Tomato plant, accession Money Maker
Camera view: vertical (180 deg); turntable rotation: 180 degrees
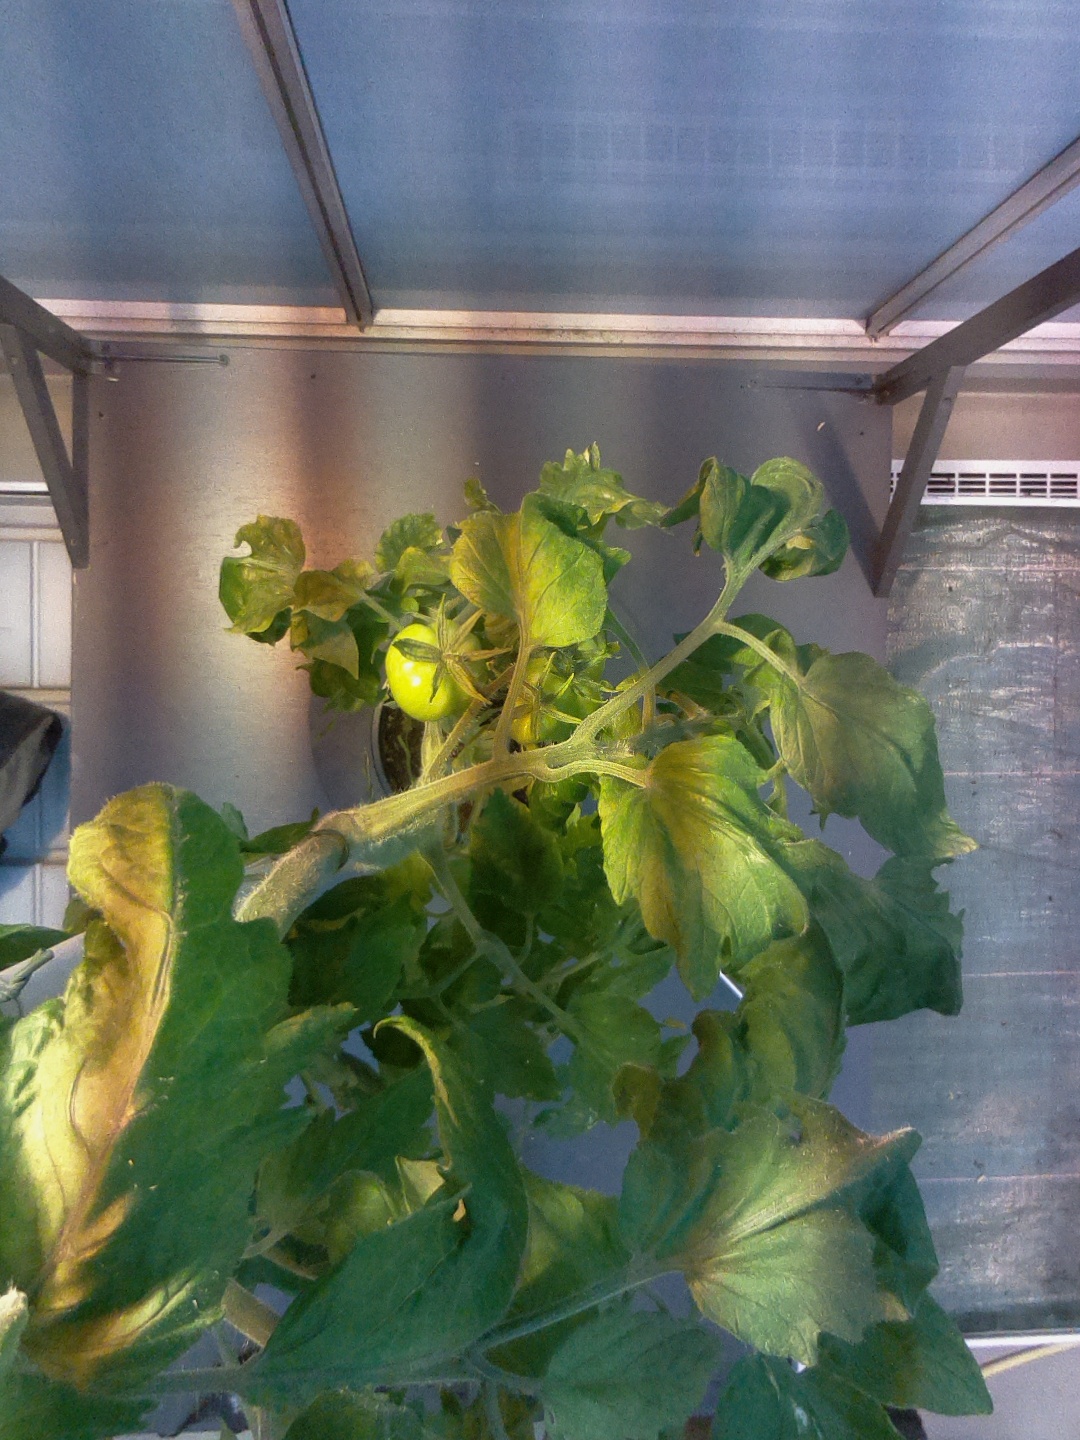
BBCH growth stage 76: 60%-70% of final fruit size